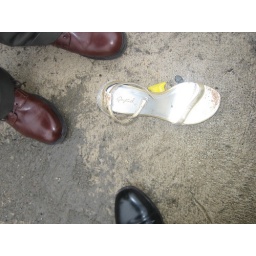
It's a shoe by &amp;quot;Qupid&amp;quot;. Our own boy-shoes think the girl shoe is verra sexy~!